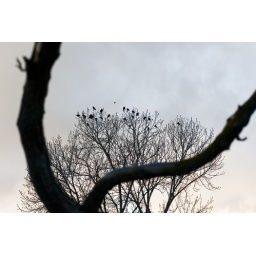
birds in a tree as seen from another tree